Trysting tree

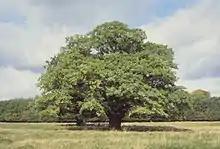
A pedunculate oak

Although the original trunk has now died, layers were taken by Earl Haig in the 1950s resulting in several new healthy stems rising from the base. One of the layers, planted about 30 metres from the original, is growing into a fine looking individual. The old rings that can be seen in the branches of the original Covin Tree were once attached to concrete weights which aimed to balance the trunk – in its younger days the tree was twice as high as it is now.